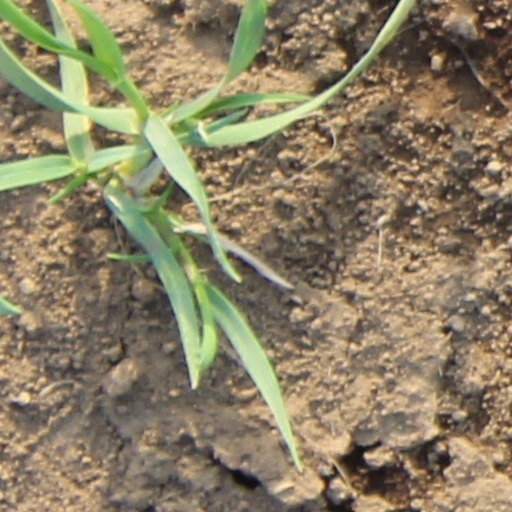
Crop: wheat